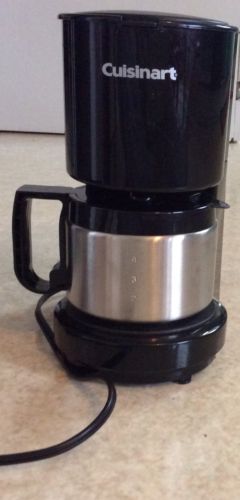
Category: coffee maker